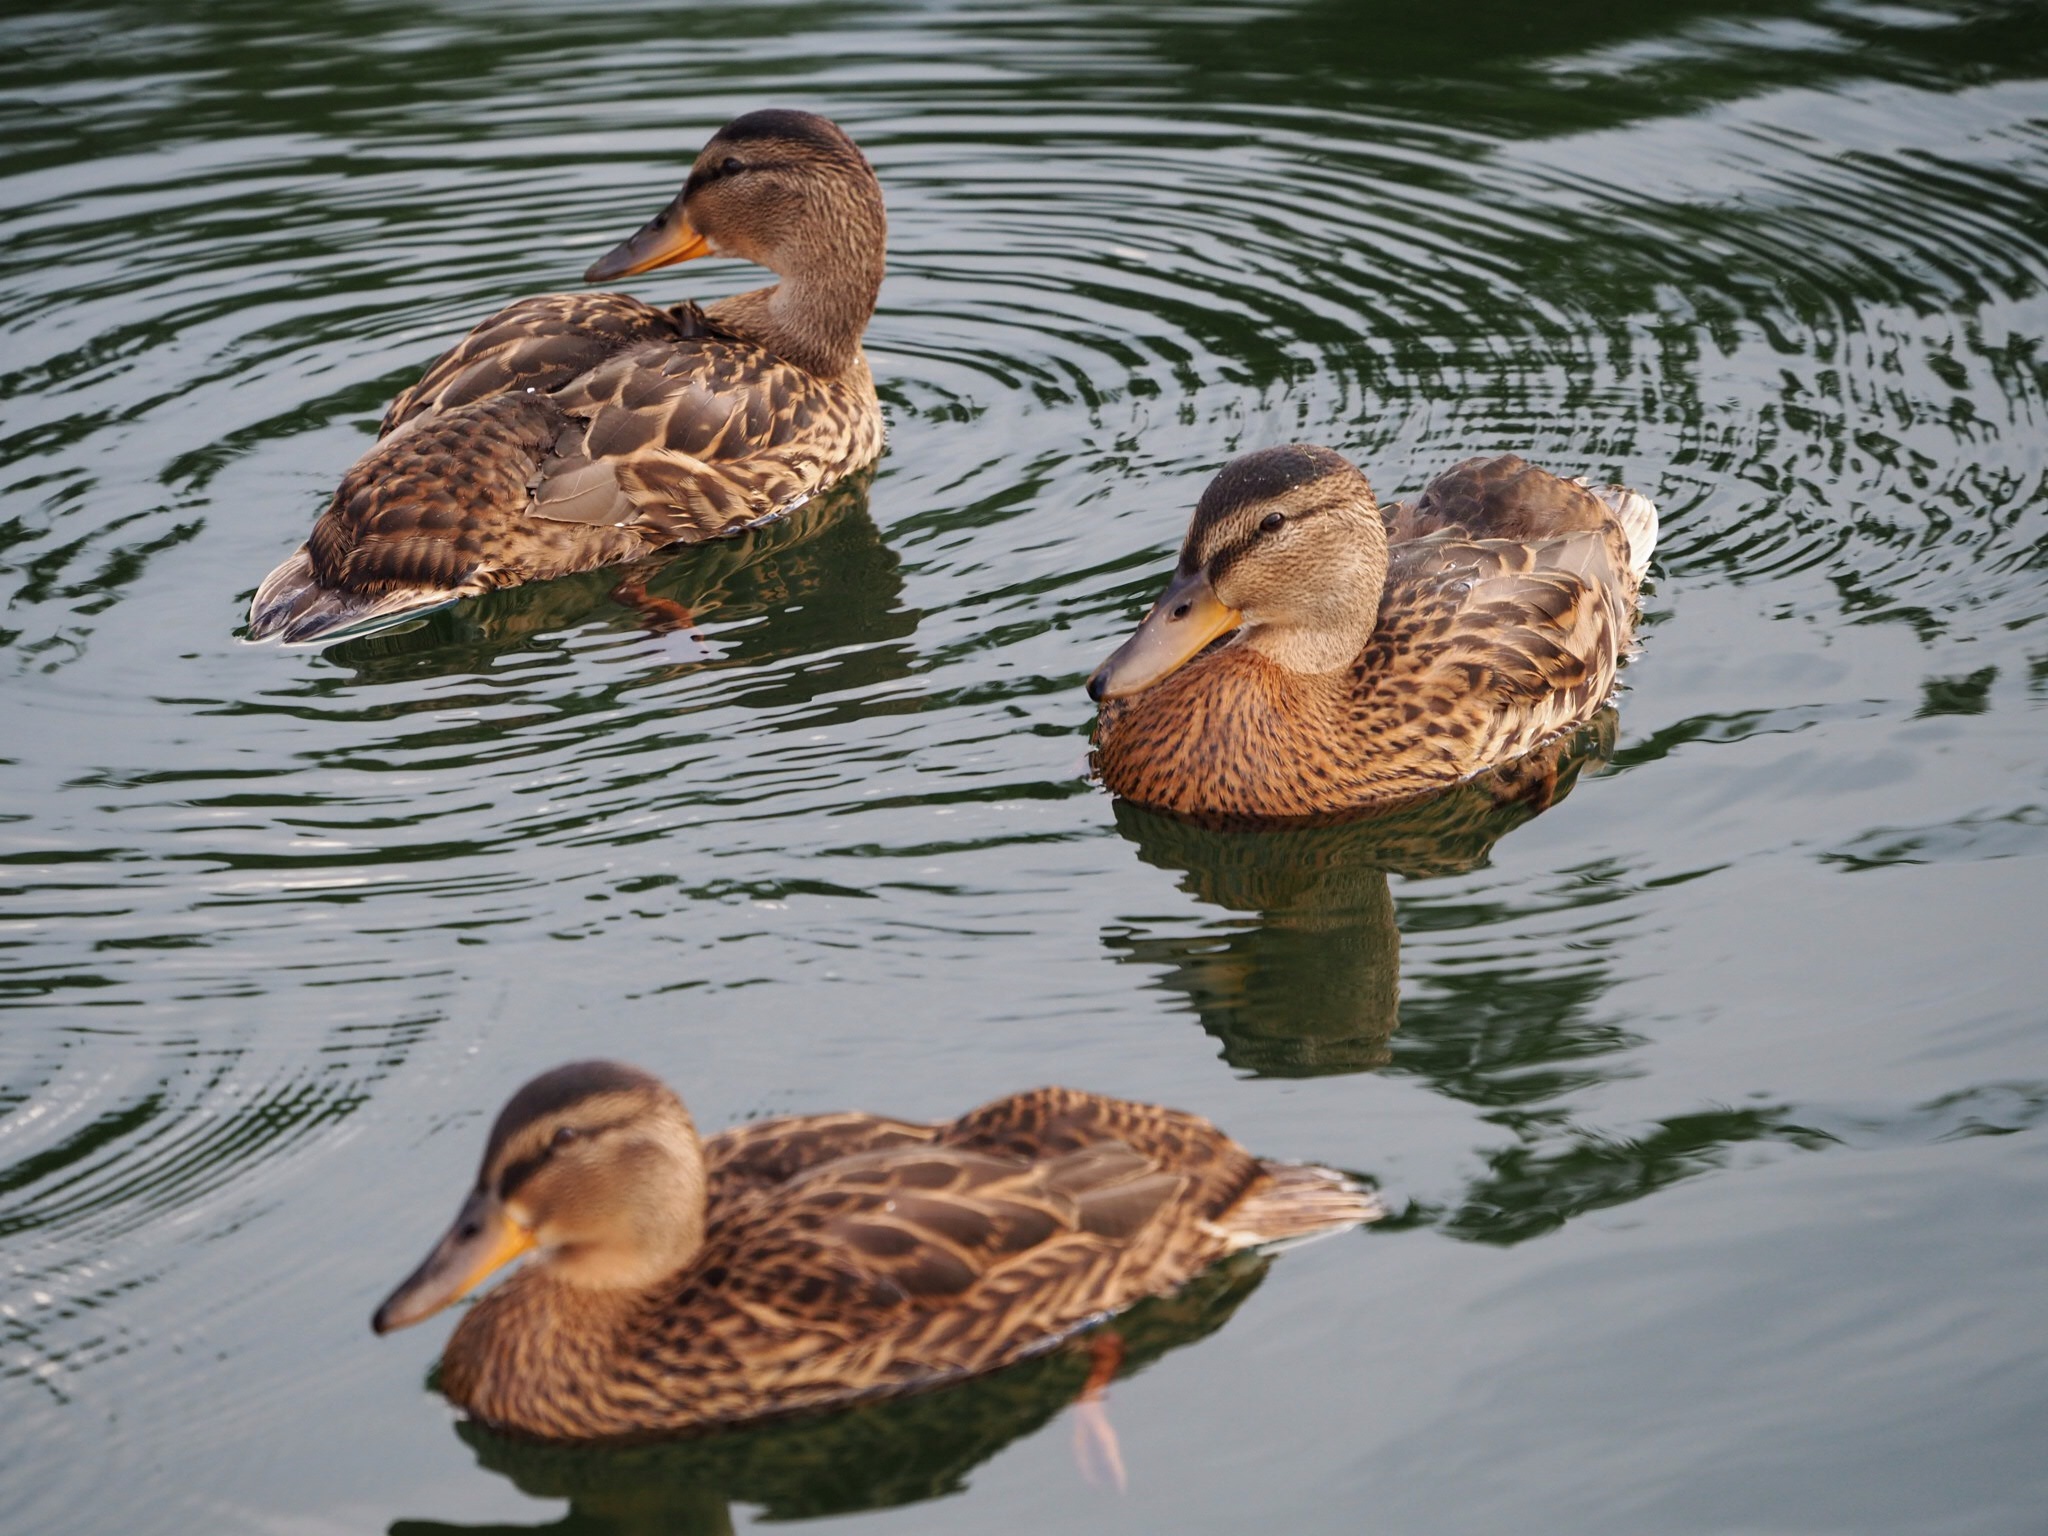
water, bird, wing, summer, wildlife, beak, fauna, duck, vertebrate, ducks, waterfowl, and, water bird, mallard, ducks geese and swans, seaduck